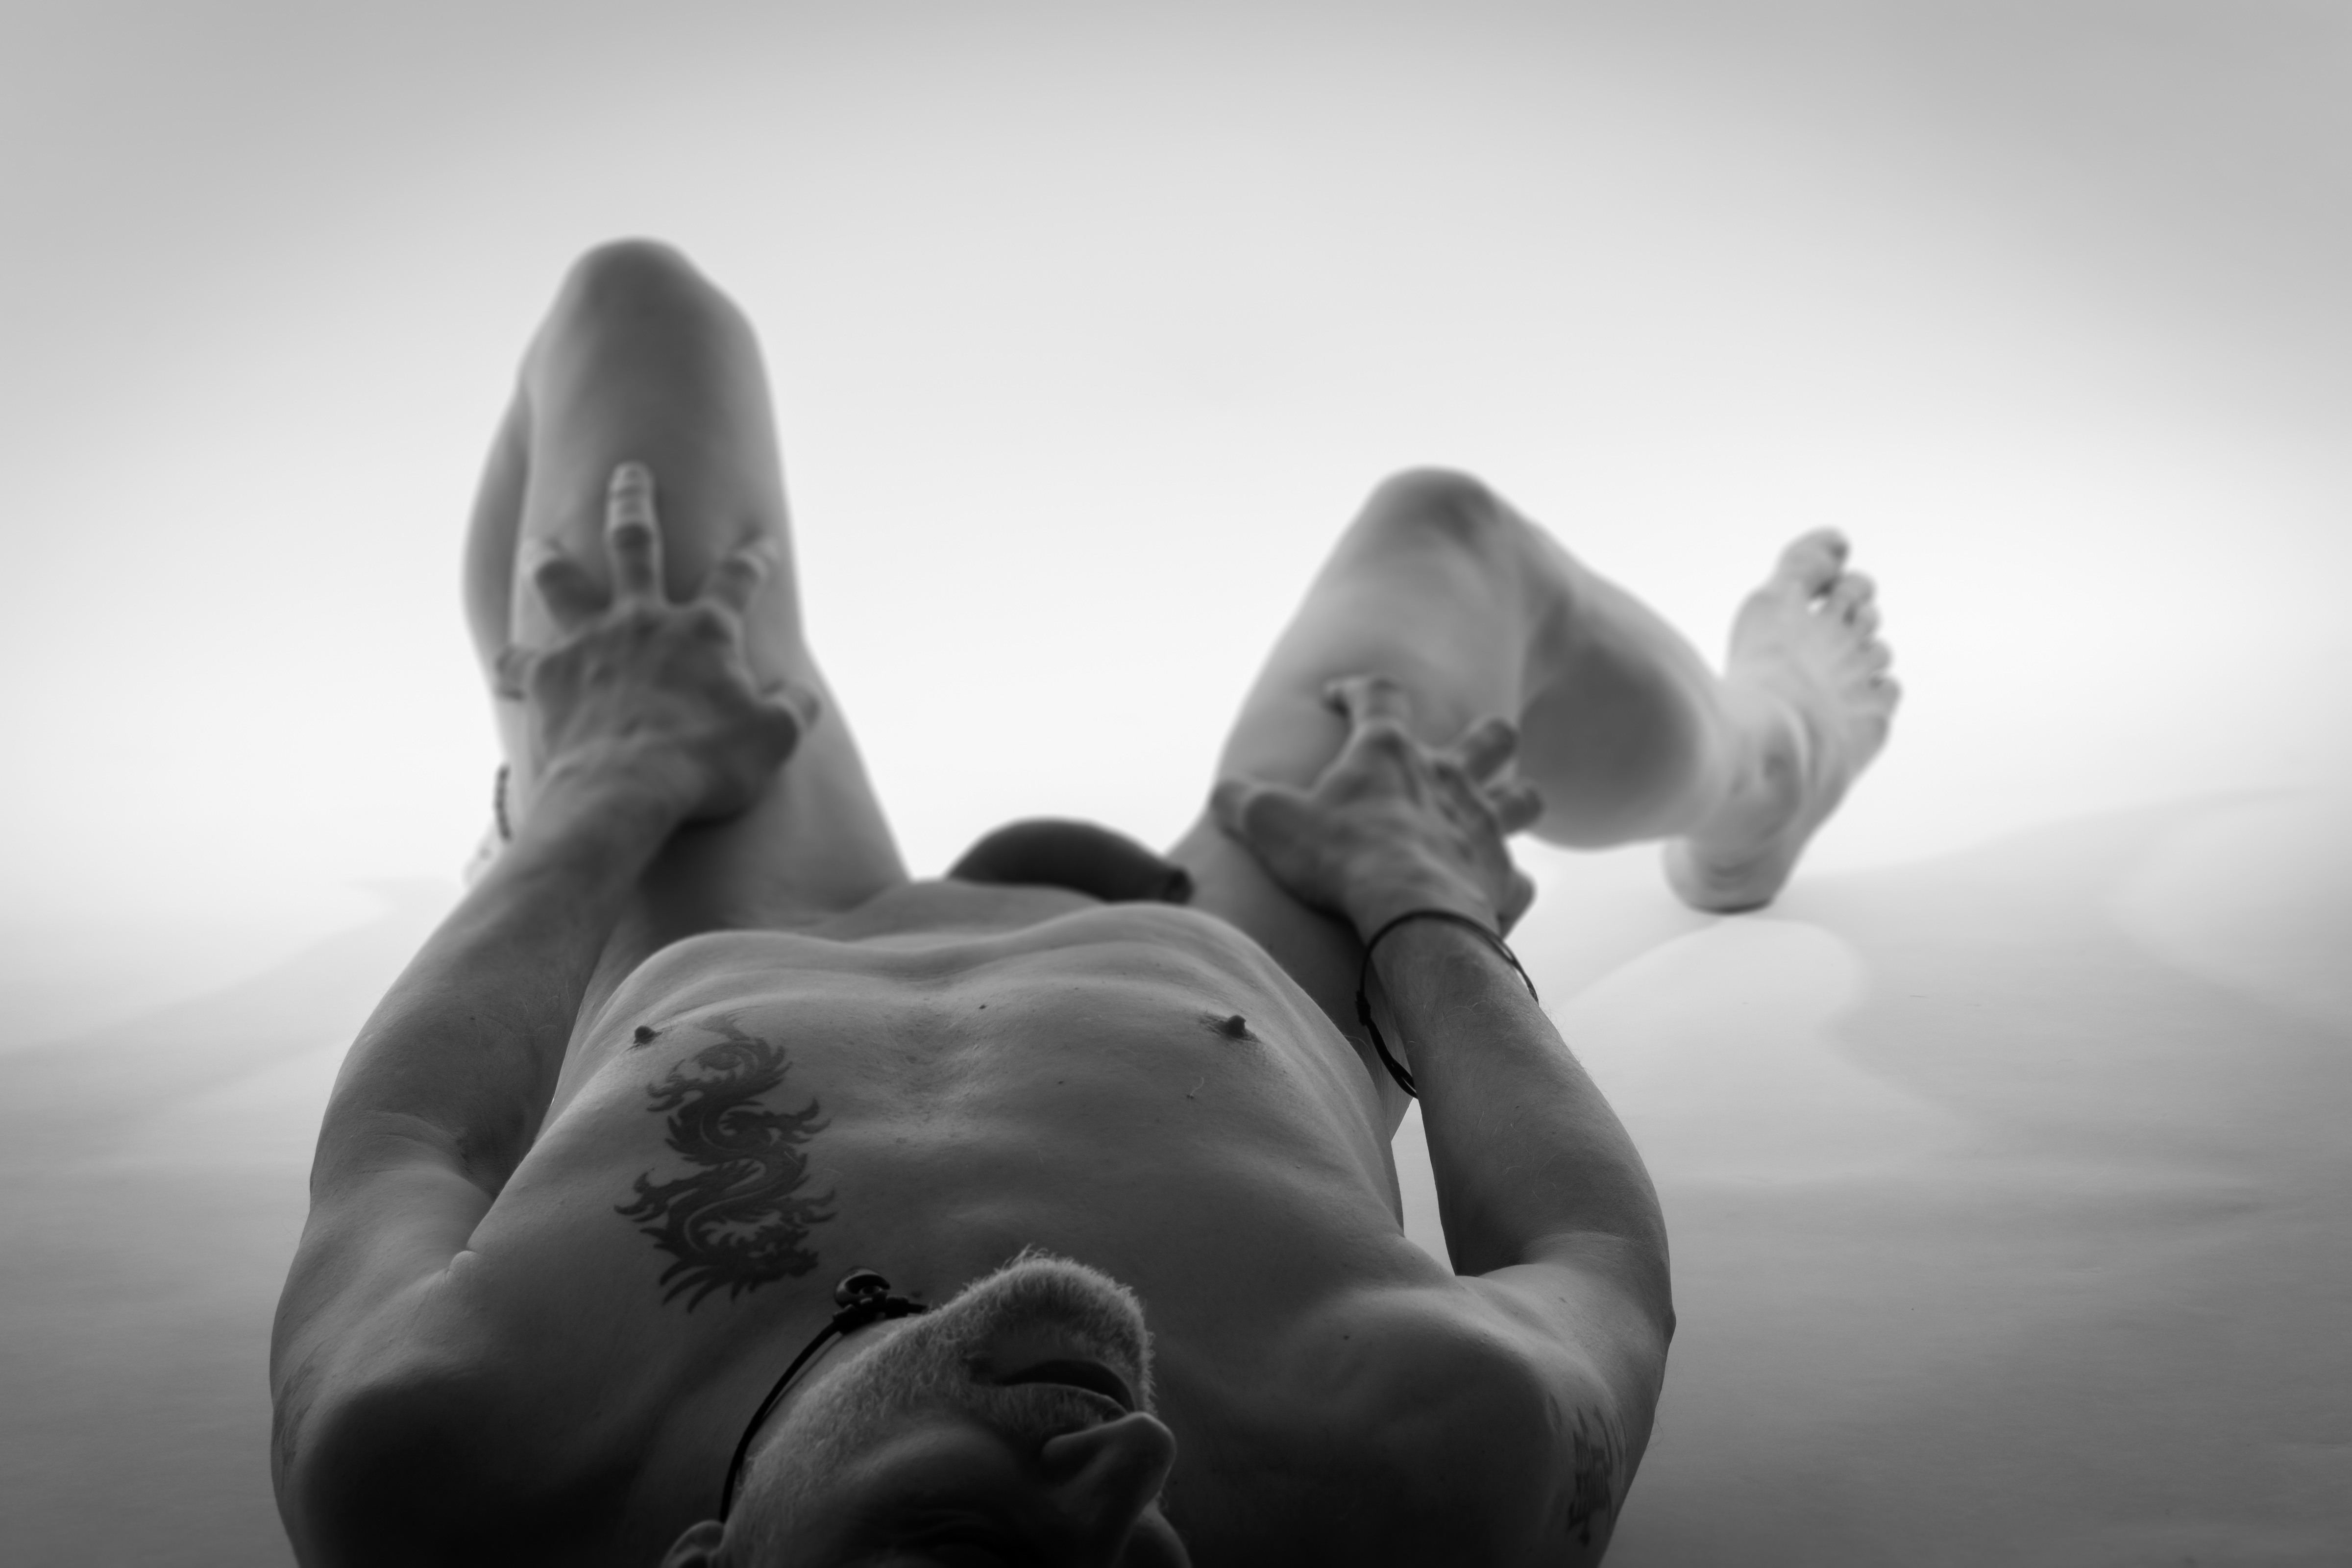
nude man, naked man, nude man lying, tattoo, dragon tattoo, erotic, photograph, monochrome photography, black, thigh, black and white, foot, knee, calf, monochrome, ankle, barefoot, abdomen, toe, stomach, barechestedness, art model